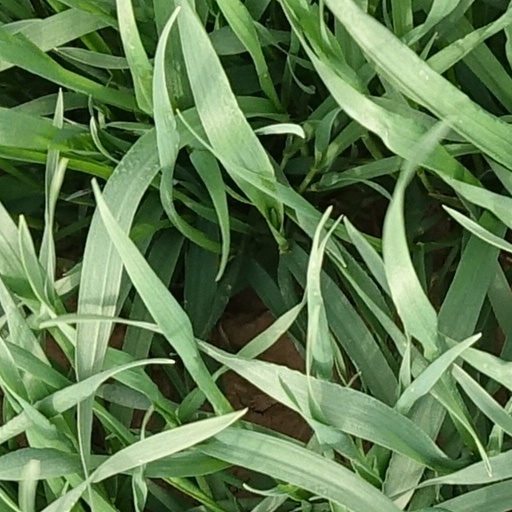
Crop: wheat